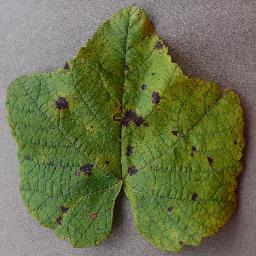
Label: Grape___Leaf_blight_(Isariopsis_Leaf_Spot)